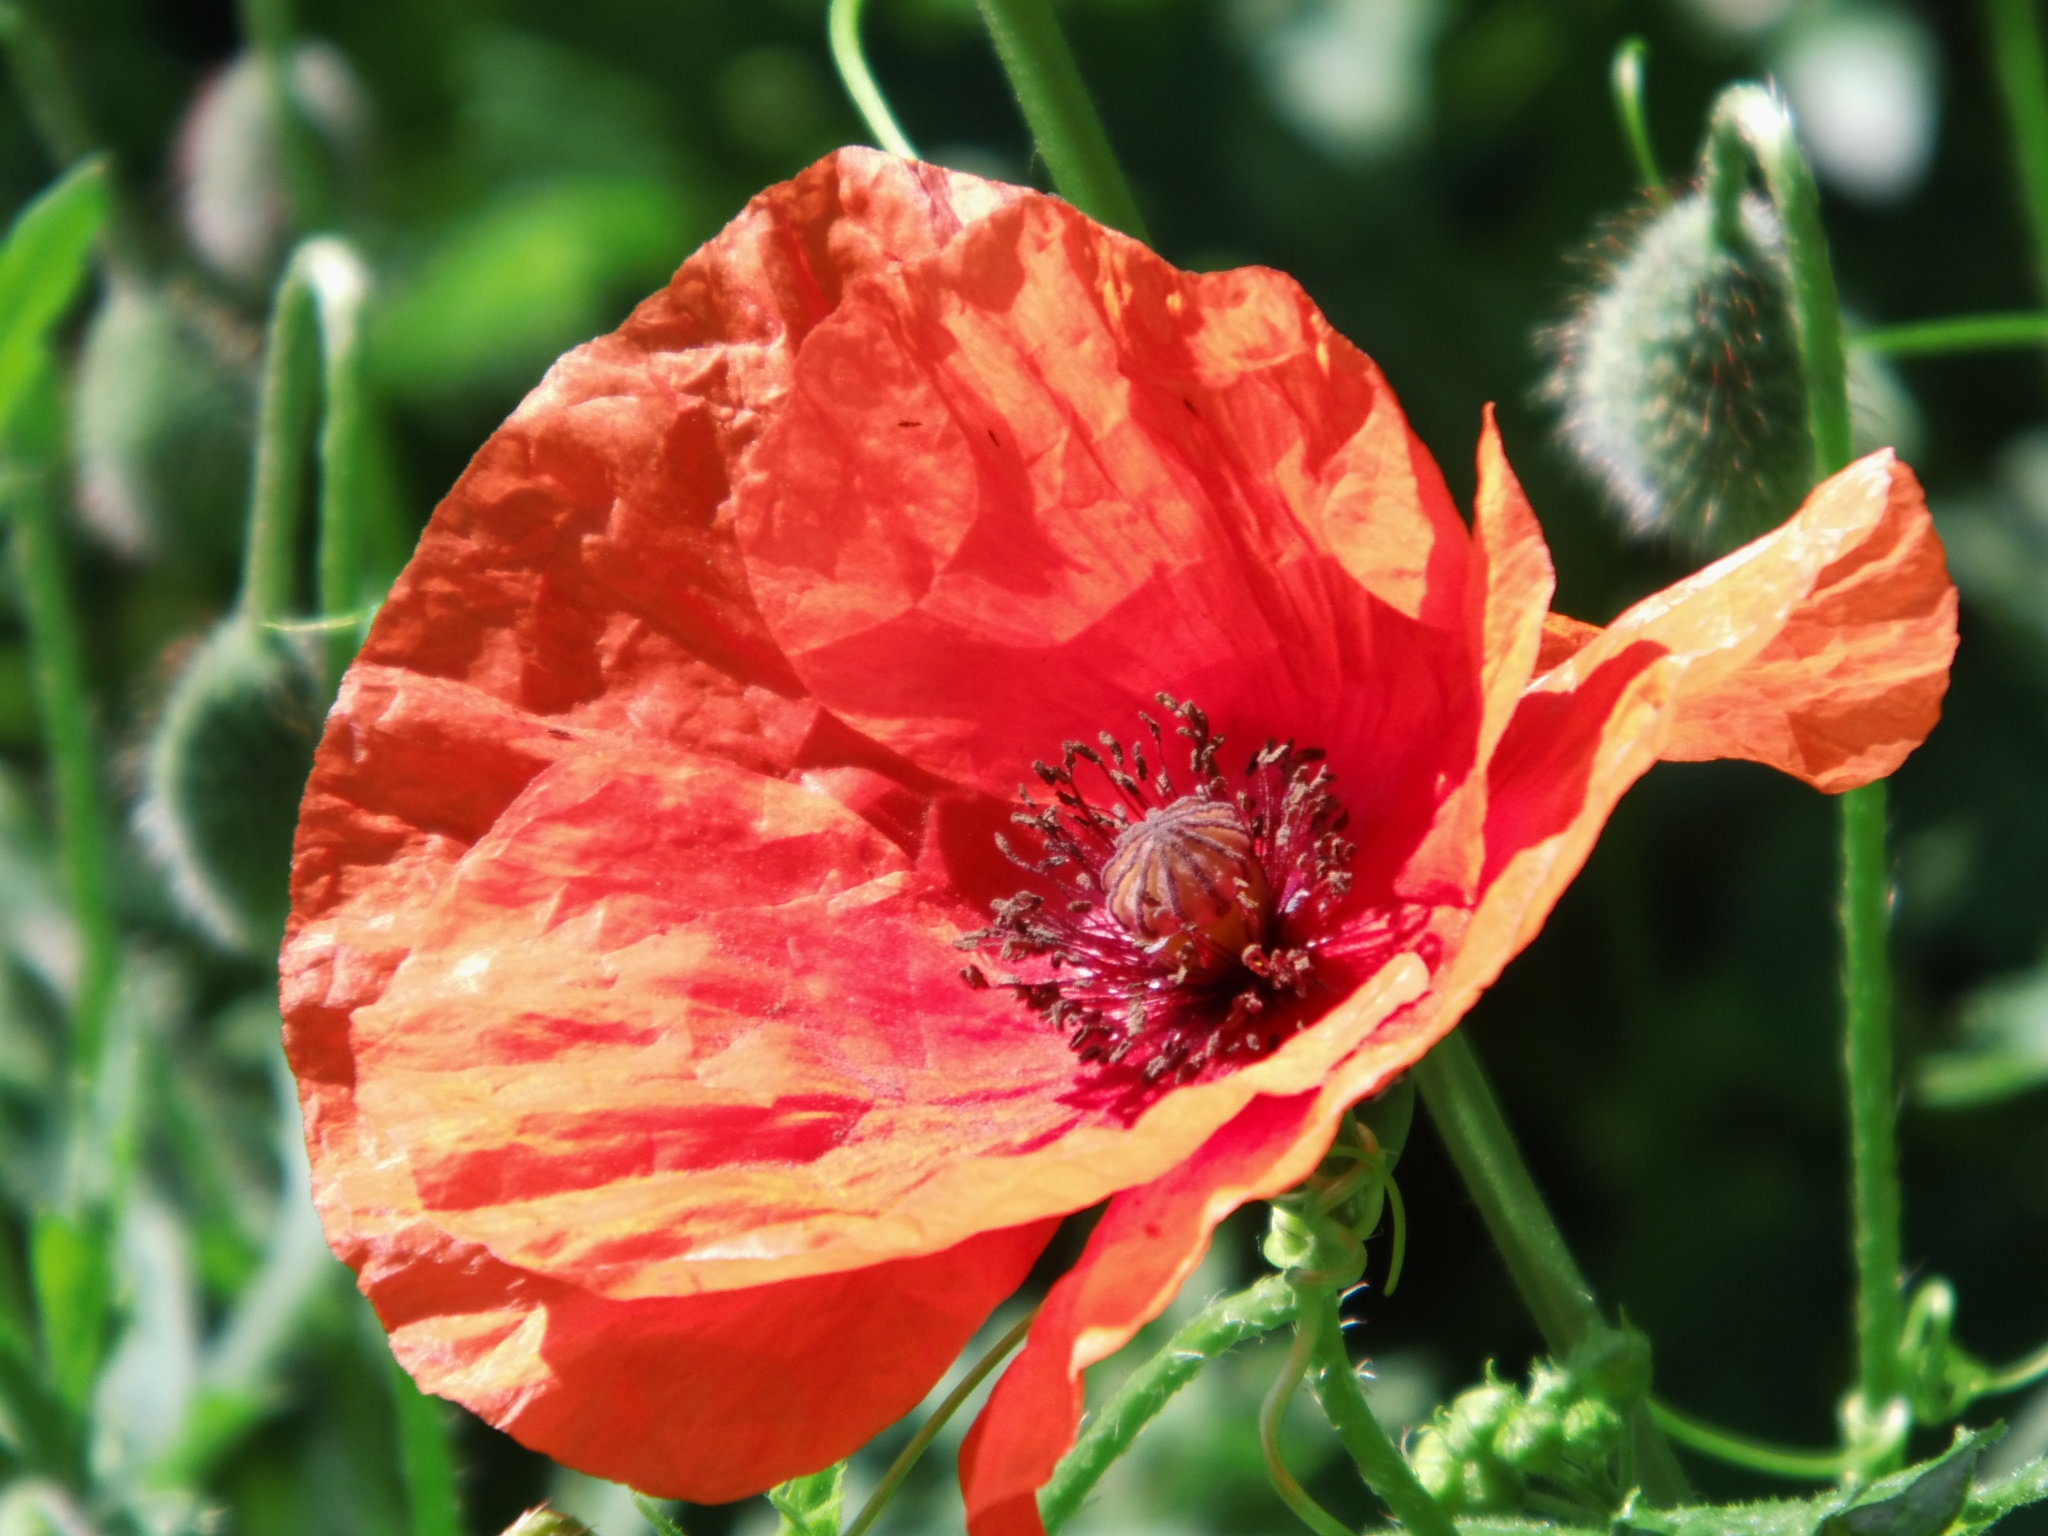
nature, plant, flower, petal, red, produce, botany, garden, flora, red rose, flowers, poppy, coquelicot, macro photography, garden plant, flowering plant, orange rose, land plant, poppy family